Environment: real
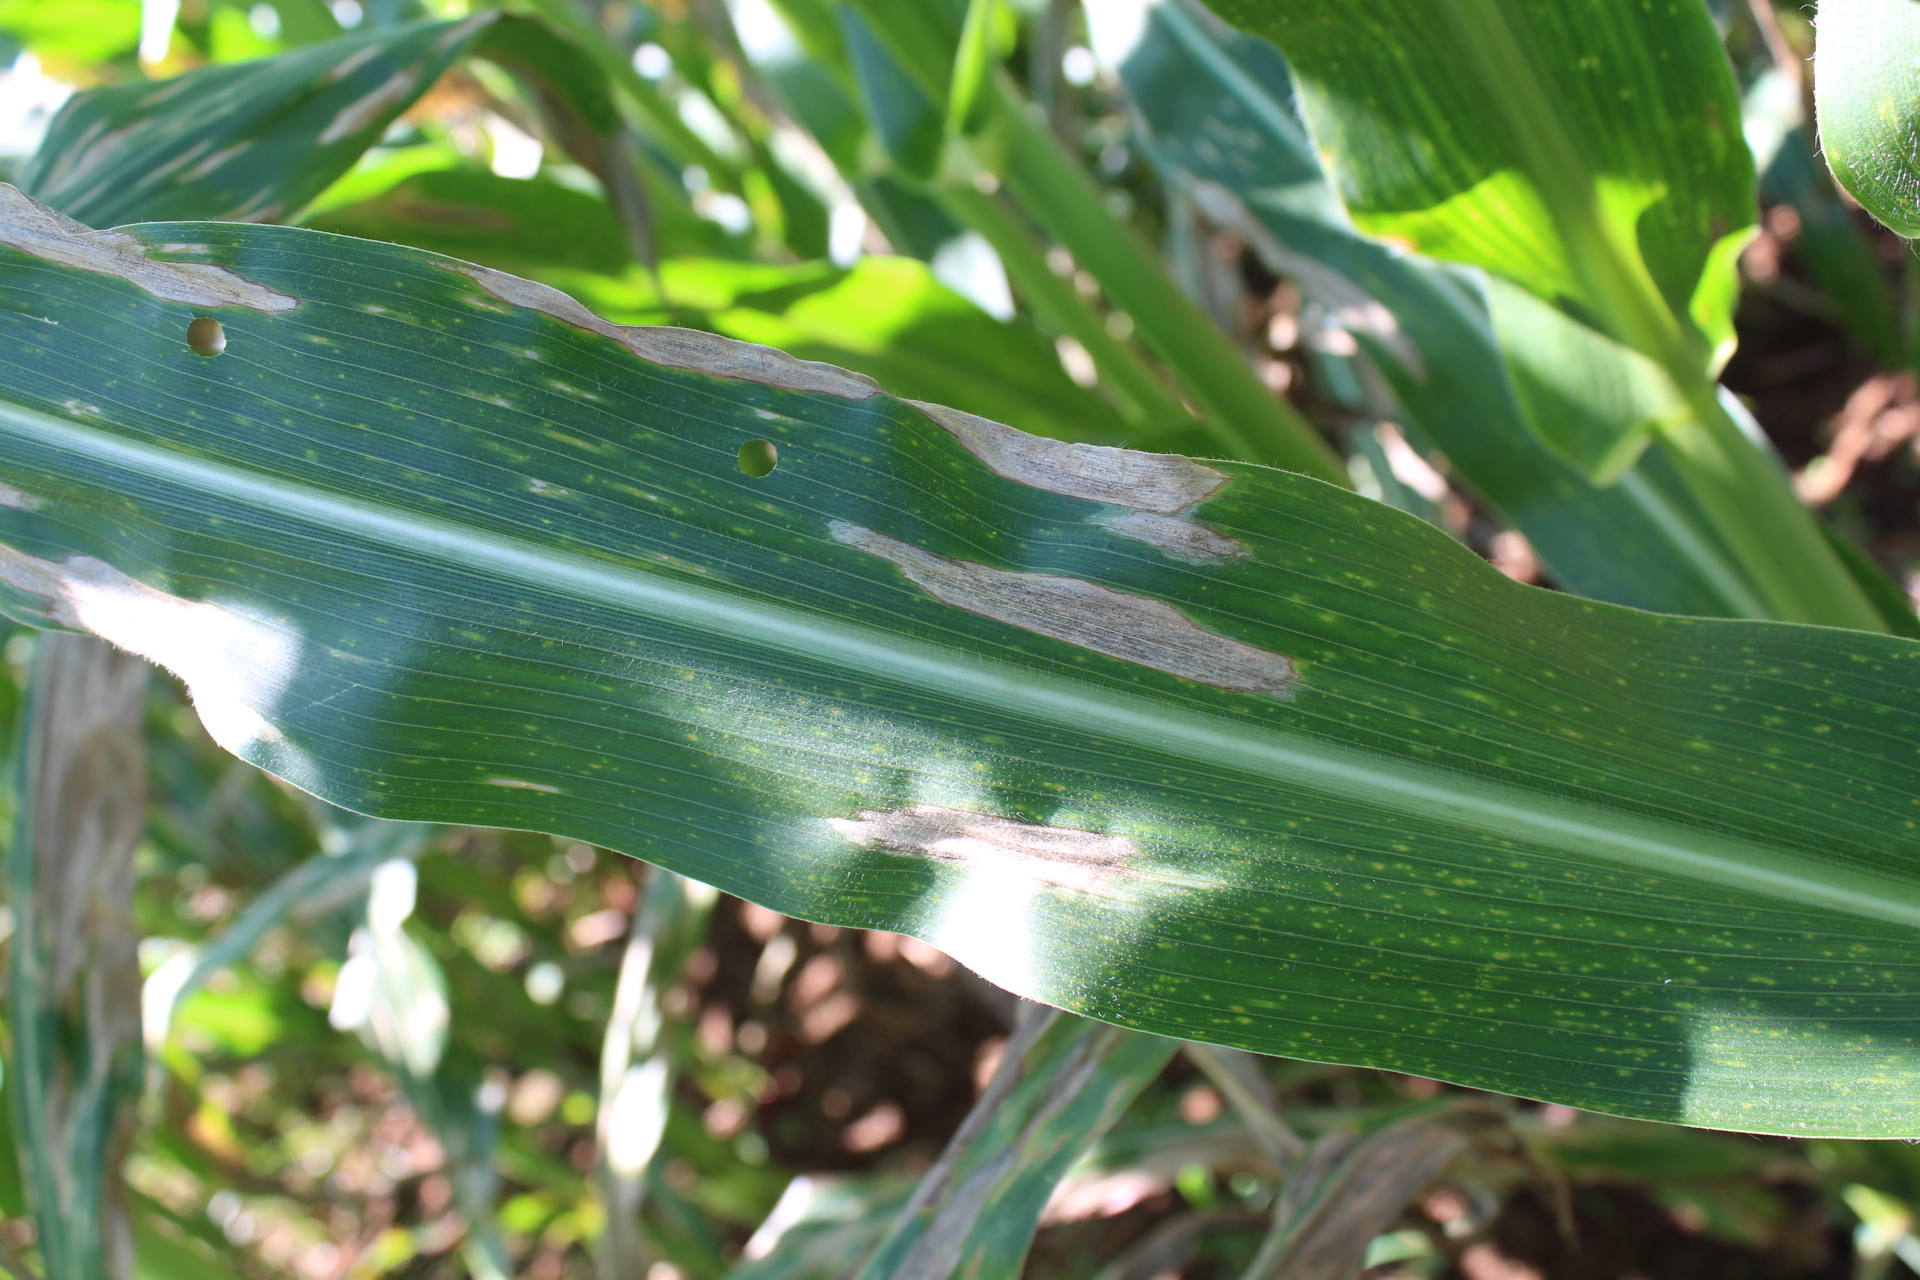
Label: northern_corn_leaf_blight